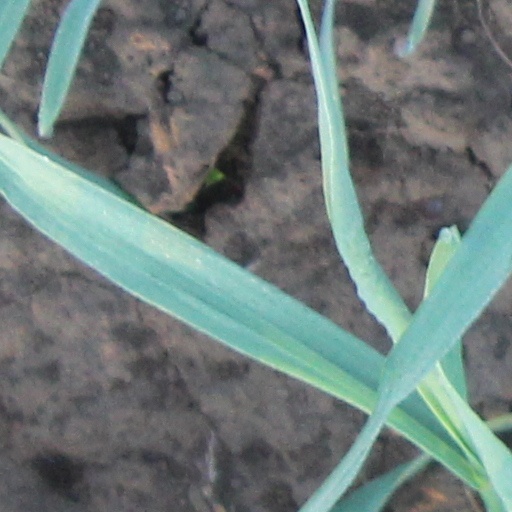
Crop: wheat